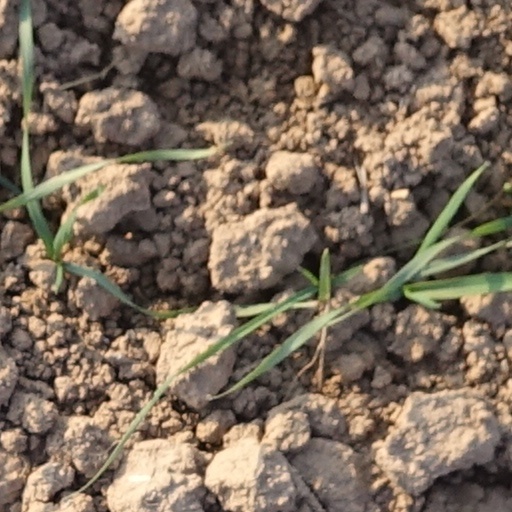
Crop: wheat